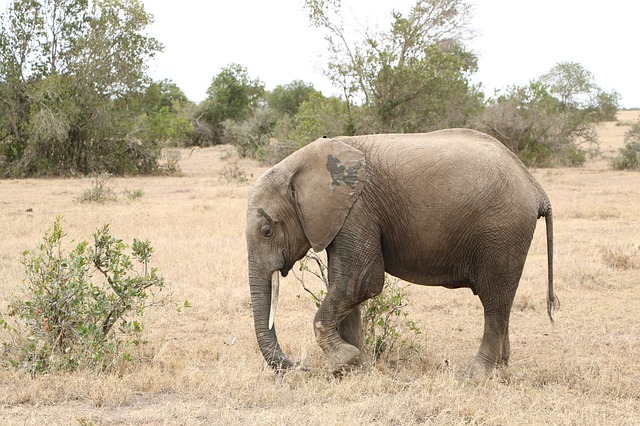
Label: elefante